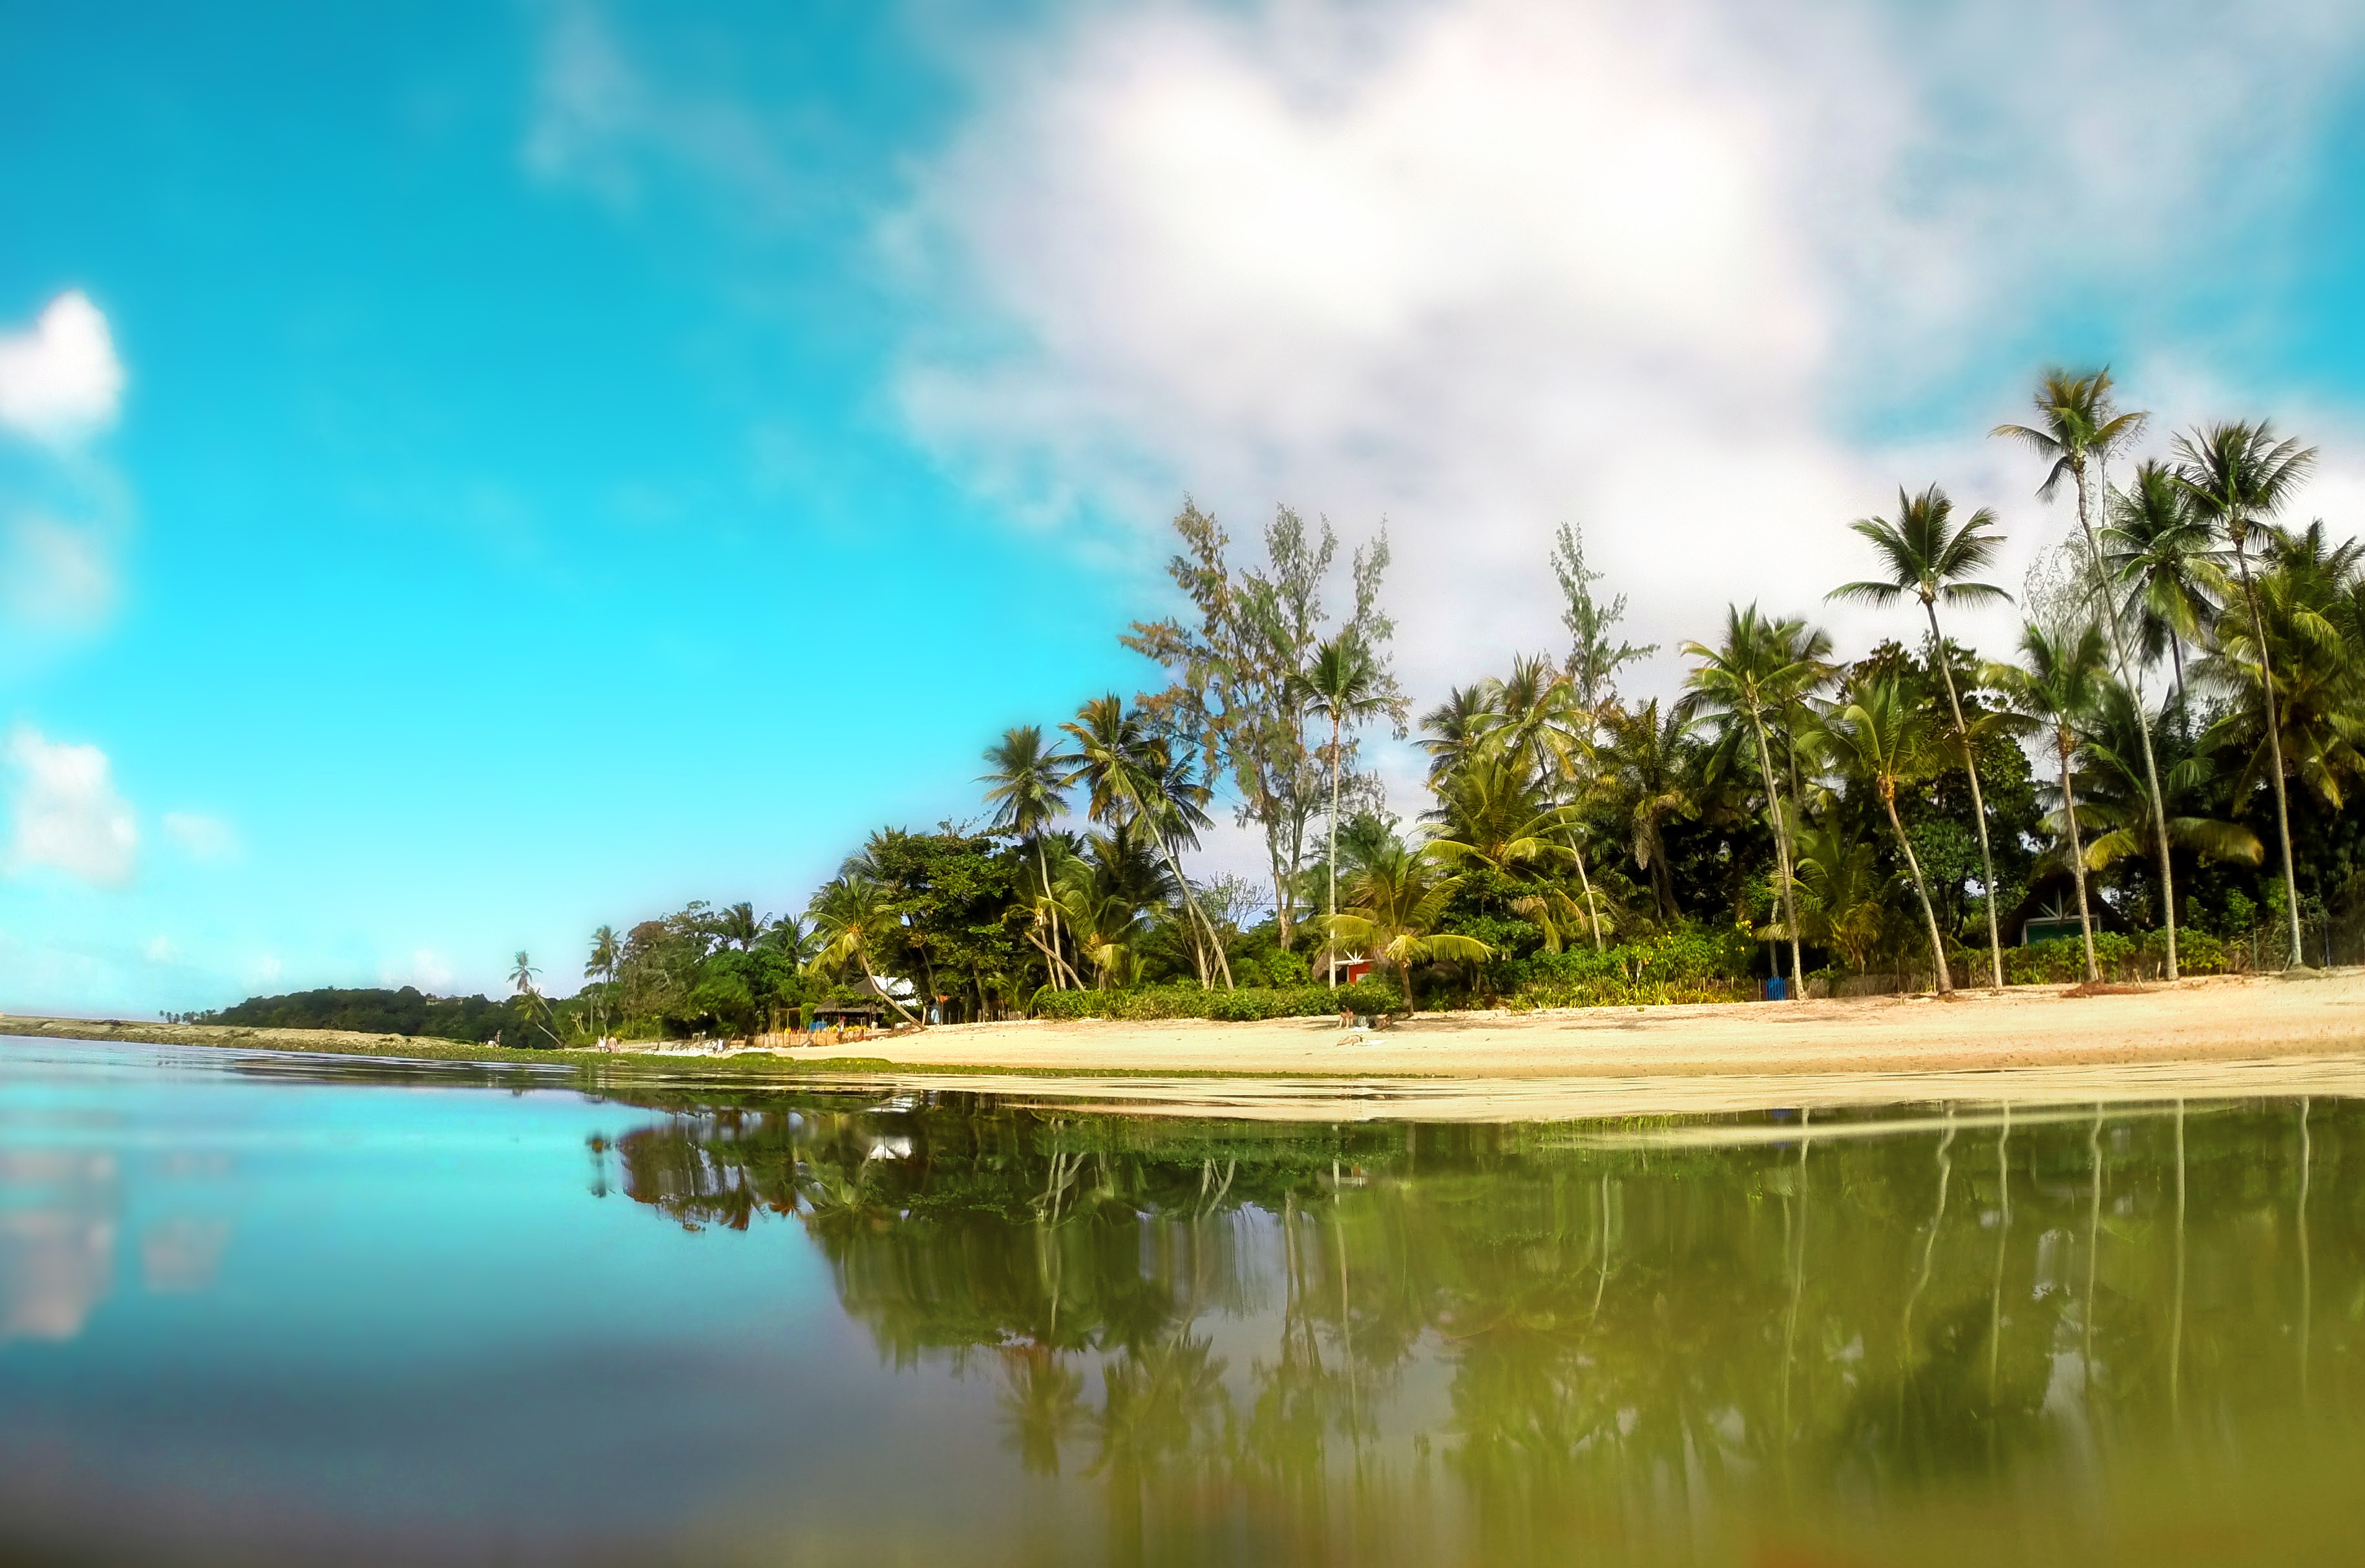
nature, sky, daytime, natural landscape, water resources, tree, tropics, vegetation, water, reflection, palm tree, shore, sea, arecales, vacation, caribbean, landscape, coast, cloud, woody plant, summer, coastal and oceanic landforms, photography, calm, bank, beach, bay, plant, ocean, lagoon, attalea speciosa, sunlight, leisure, tourism, reservoir, lake, panorama, island, resort, river, horizon, pond, coconut, elaeis